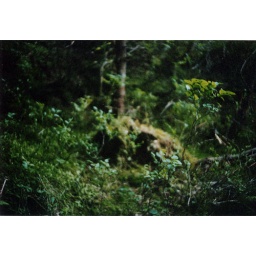
walking in the tyrolean forest